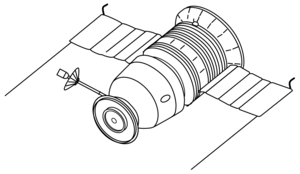
Zond 6 est une sonde spatiale soviétique de 5 375 kg du programme Zond, lancée le 10 novembre 1968 à 19 h 11 min 31 s UTC. Elle a été placée sur une orbite terrestre, puis contourne la Lune, mais lors du retour, un joint torique lâche, entraînant la dépressurisation de la cabine et l'ouverture prématurée des parachutes de la cabine à 5 km d'altitude et la capsule s'écrase; tous les organismes vivants à bord sont tués. Les autorités soviétiques ne mentionnent pas ce crash et annoncent que c'est un succès car le vaisseau a rapporté des photos de haute définition de la Lune. Dans la course lunaire, Alexeï Leonov, qui est à la tête des dix cosmonautes s'entraînant dans le cadre du programme lunaire habité soviétique, harcèle l'ingénieur en chef Vassili Michine pour survoler la lune à bord de Zond 6 mais ce dernier refuse, conscient que la vaisseau n'est pas prêt.
Cet article présente la liste des sondes spatiales envoyées vers les objets du système solaire, y compris celles qui ont échoué. Les simples survols lors de manœuvres d'assistance gravitationnelle et les projets confirmés de futures missions sont également recensés, mais pas les projets de missions spatiales annulés ou non confirmés.
Zond est un programme spatial soviétique qui s'est déroulé entre 1964 et 1970 dont l'objectif du deuxième type de mission était d'envoyer deux cosmonautes faire le tour de la Lune. pour réaliser une nouvelle première avant les Etats-Unis qui étaient en train de préparer l'atterrissage de deux hommes à la surface de la Lune dans le cadre du programme Apollo. Pour y parvenir une version allégée du vaisseau spatial Soyouz, destinée à transporter deux hommes et baptisée Soyouz 7K-L1, est mise au point. Il est placé en orbite par le lanceur lourd Proton qui vient tout juste d'effectuer ses premiers vols. L'ensemble est testé à quinze reprises sans équipage. La plupart de ces vols sont des échecs ou des demi-échecs dus à des problèmes affectant soit la fusée soit le vaisseau Soyouz. Les responsables soviétiques renonceront finalement à envoyer des hommes autour de la Lune et mettront fin au programme, les américains ayant réussi à atterrir entre-temps sur notre satellite.